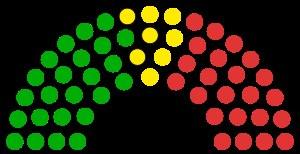
La VIIᵉ législature de la république démocratique de Sao Tomé-et-Principe est un cycle parlementaire qui s'ouvre le 18 avril 2002 pour s'achever le 18 mai 2006, à la suite des élections législatives de 2002.